Montford Point Marine Association

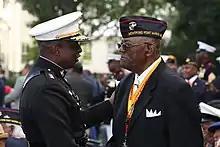
U.S. Marine Corps Lt. Gen. Walter E. Gaskin congratulates an original Montford Point Marine awarded the Congressional Gold Medal on June 27, 2012.

In 1965, a reunion of Marines was held in Philadelphia which included former Montford Point Marines along with Marines on active duty. With more than 400 Marines from throughout the United States gathered, they decided to establish the Montford Point Marine Association as a nonprofit veterans organization, to preserve military history and help people in need. The association has many chapters, and is a member of the Marine Corps Council, a council of Marine-related service groups.